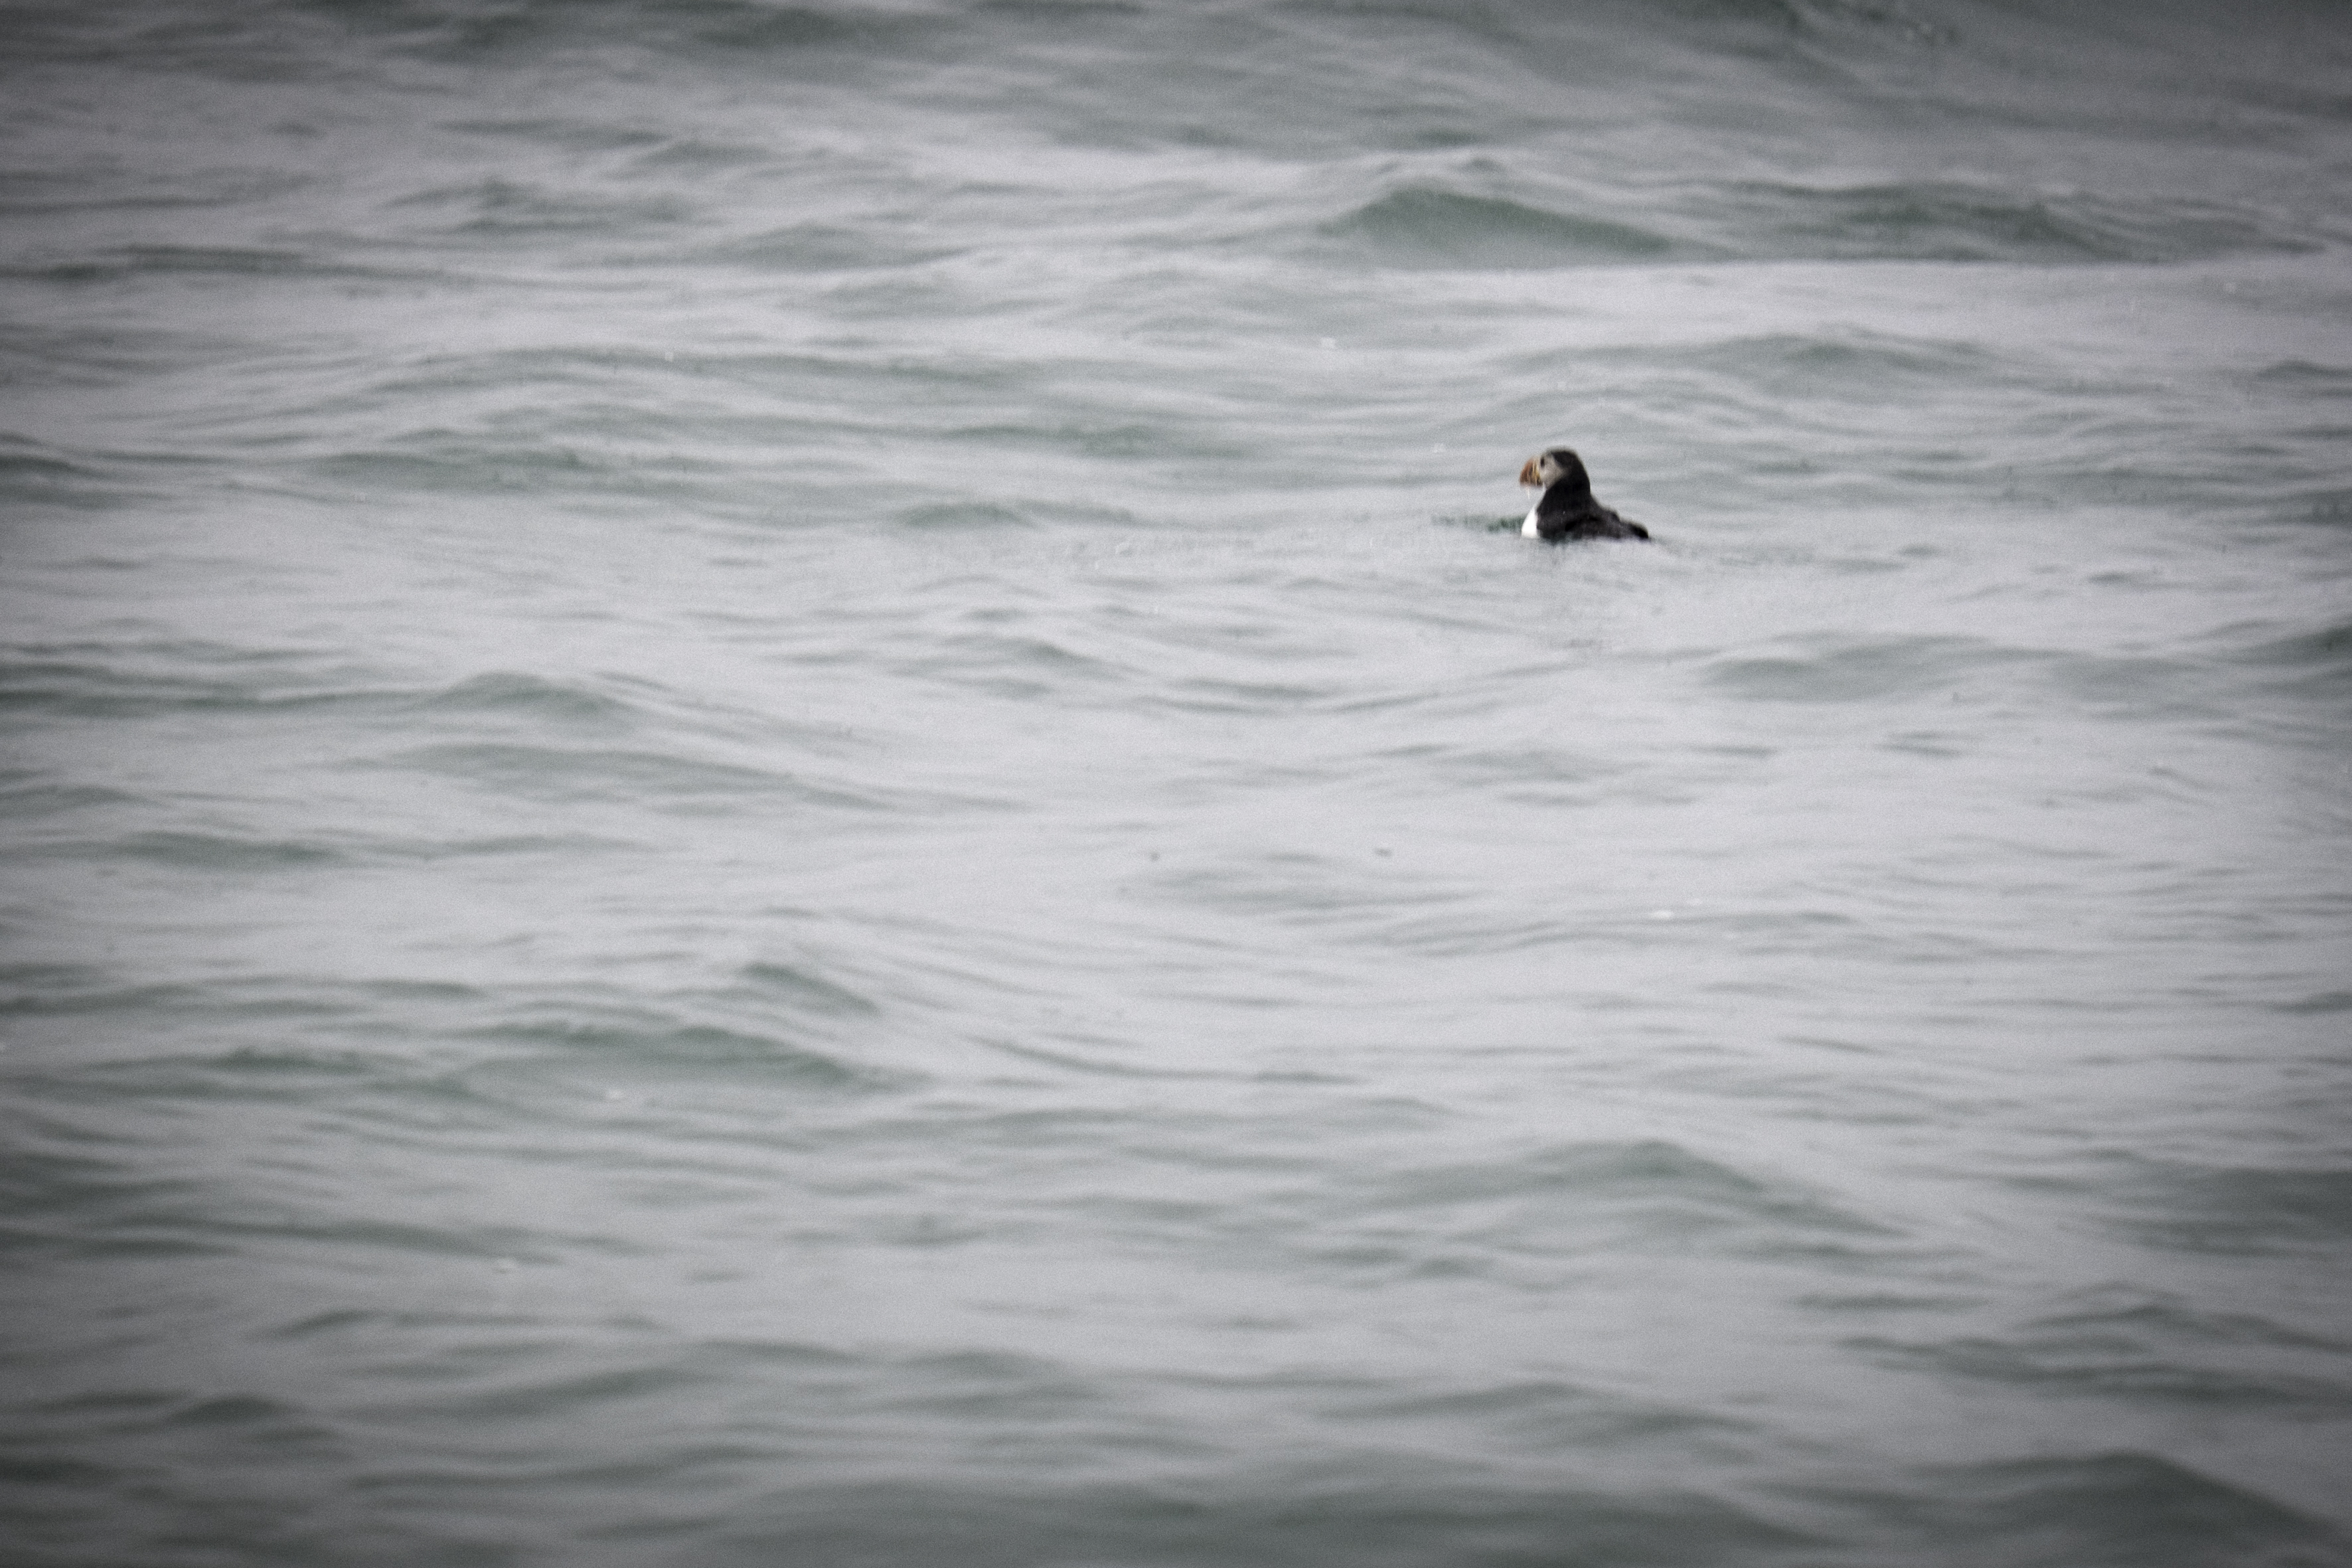
beach, sea, coast, ocean, wave, travel, fujifilm, surfing, surfboard, iceland, is, sports, fuji, fujixt1, fujix, skjlfandi, shakybay, skjlfandishakybay, skjlfandibay, water sport, wind wave, boardsport, surfing equipment and supplies, surface water sports